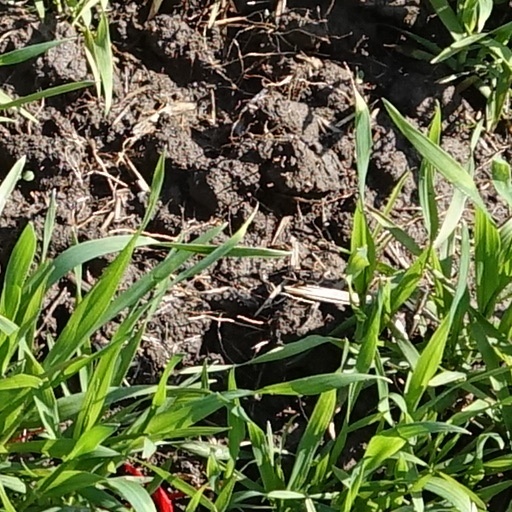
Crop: wheat